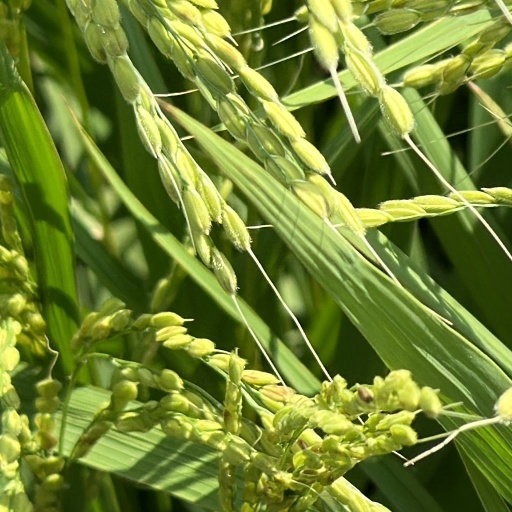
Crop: rice